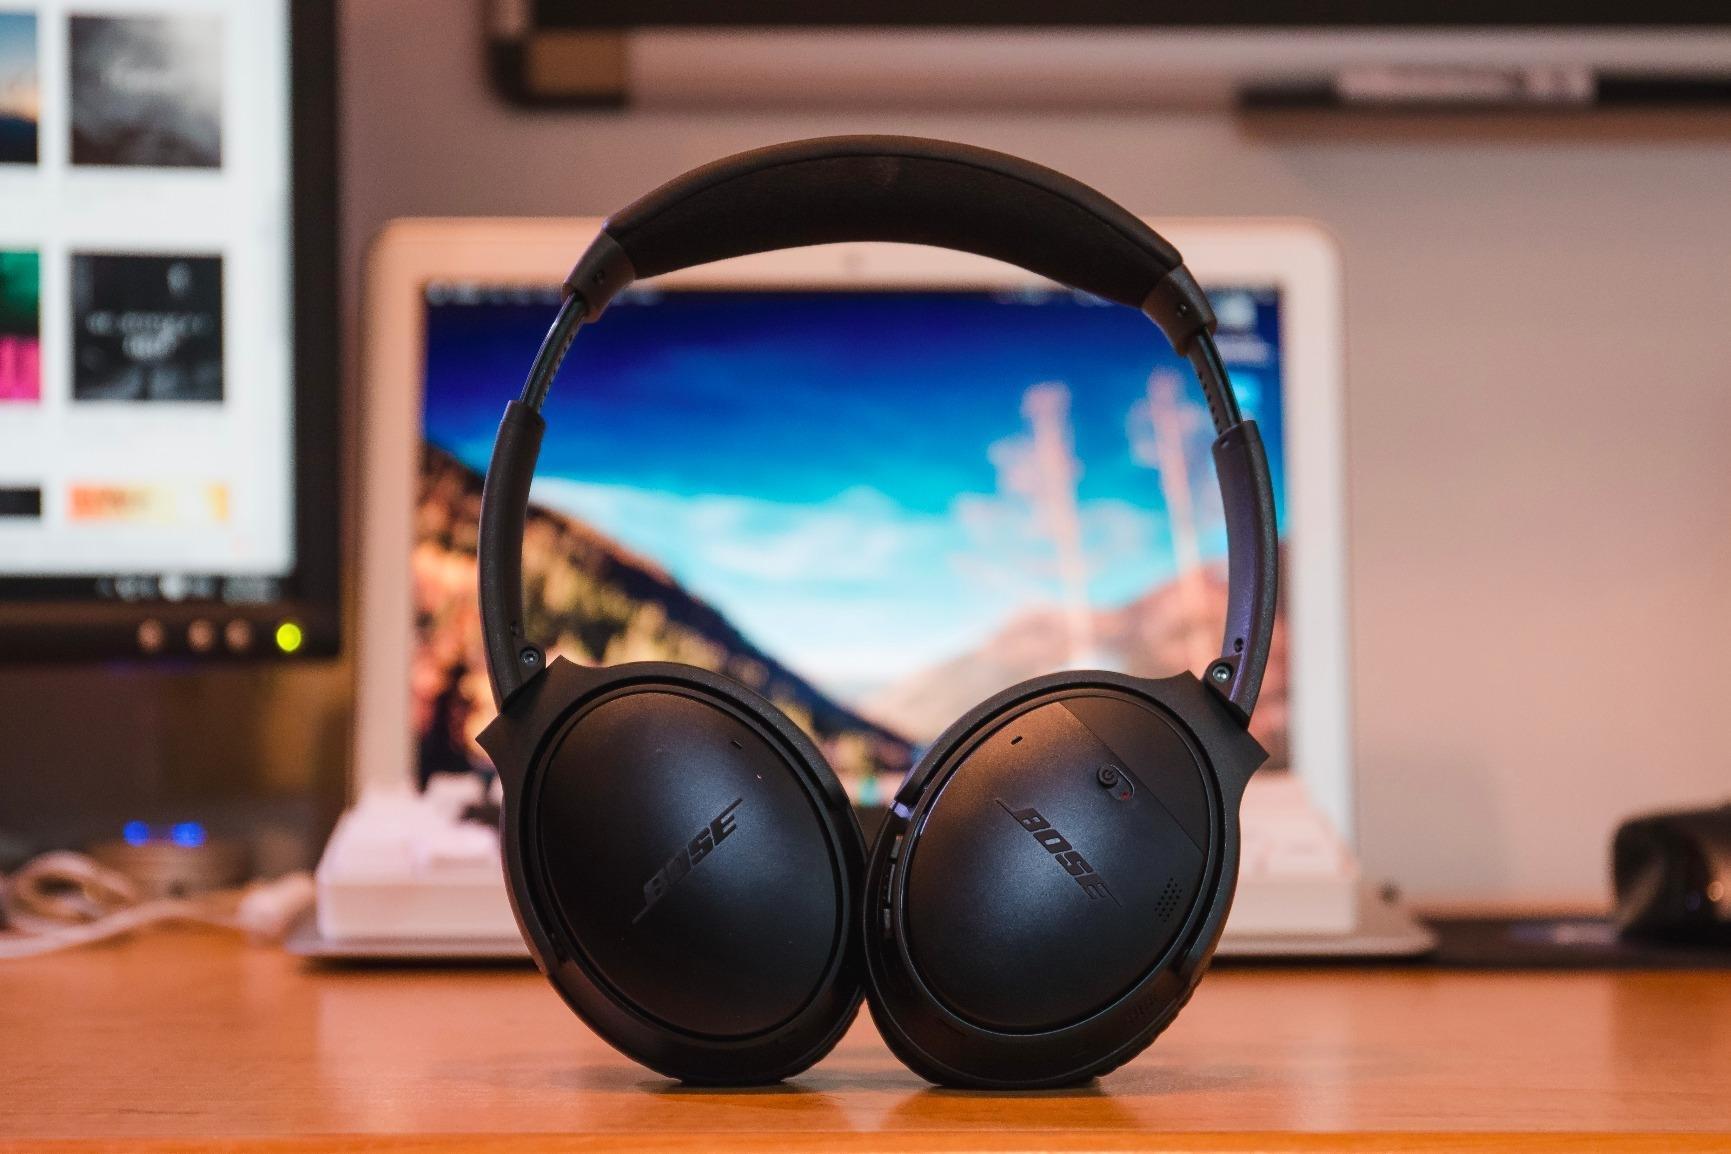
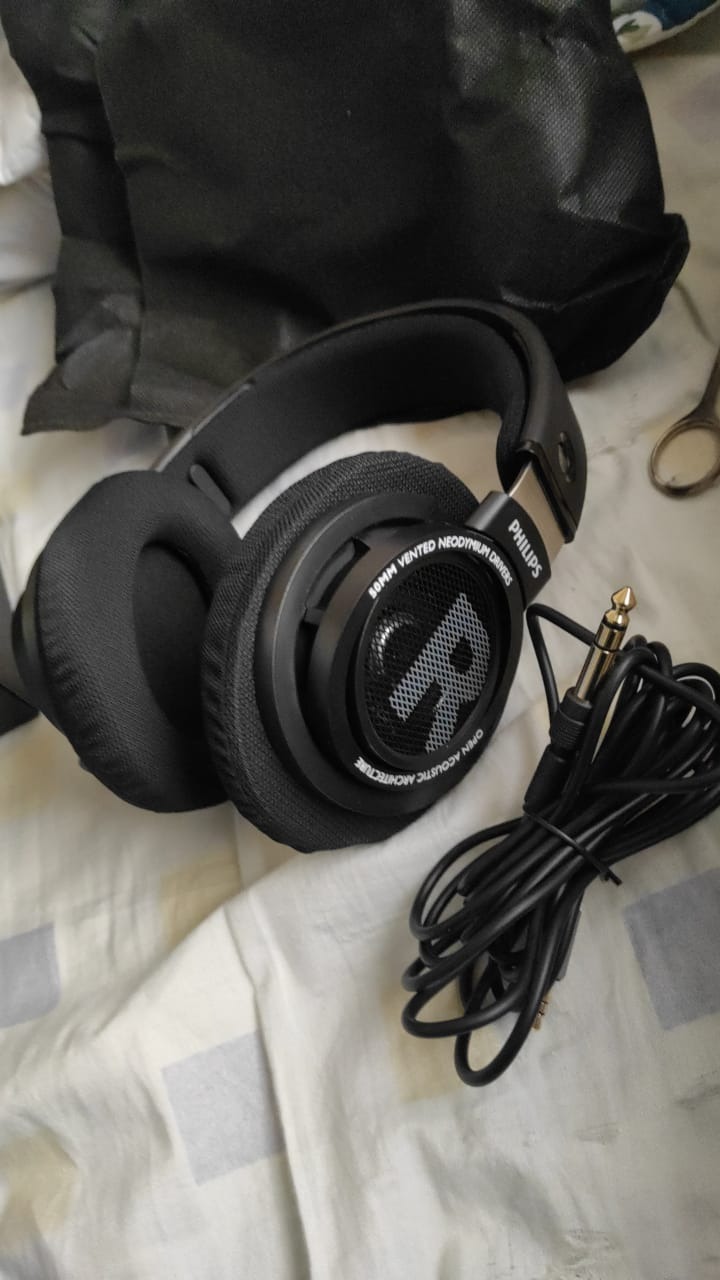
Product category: headphones
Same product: no